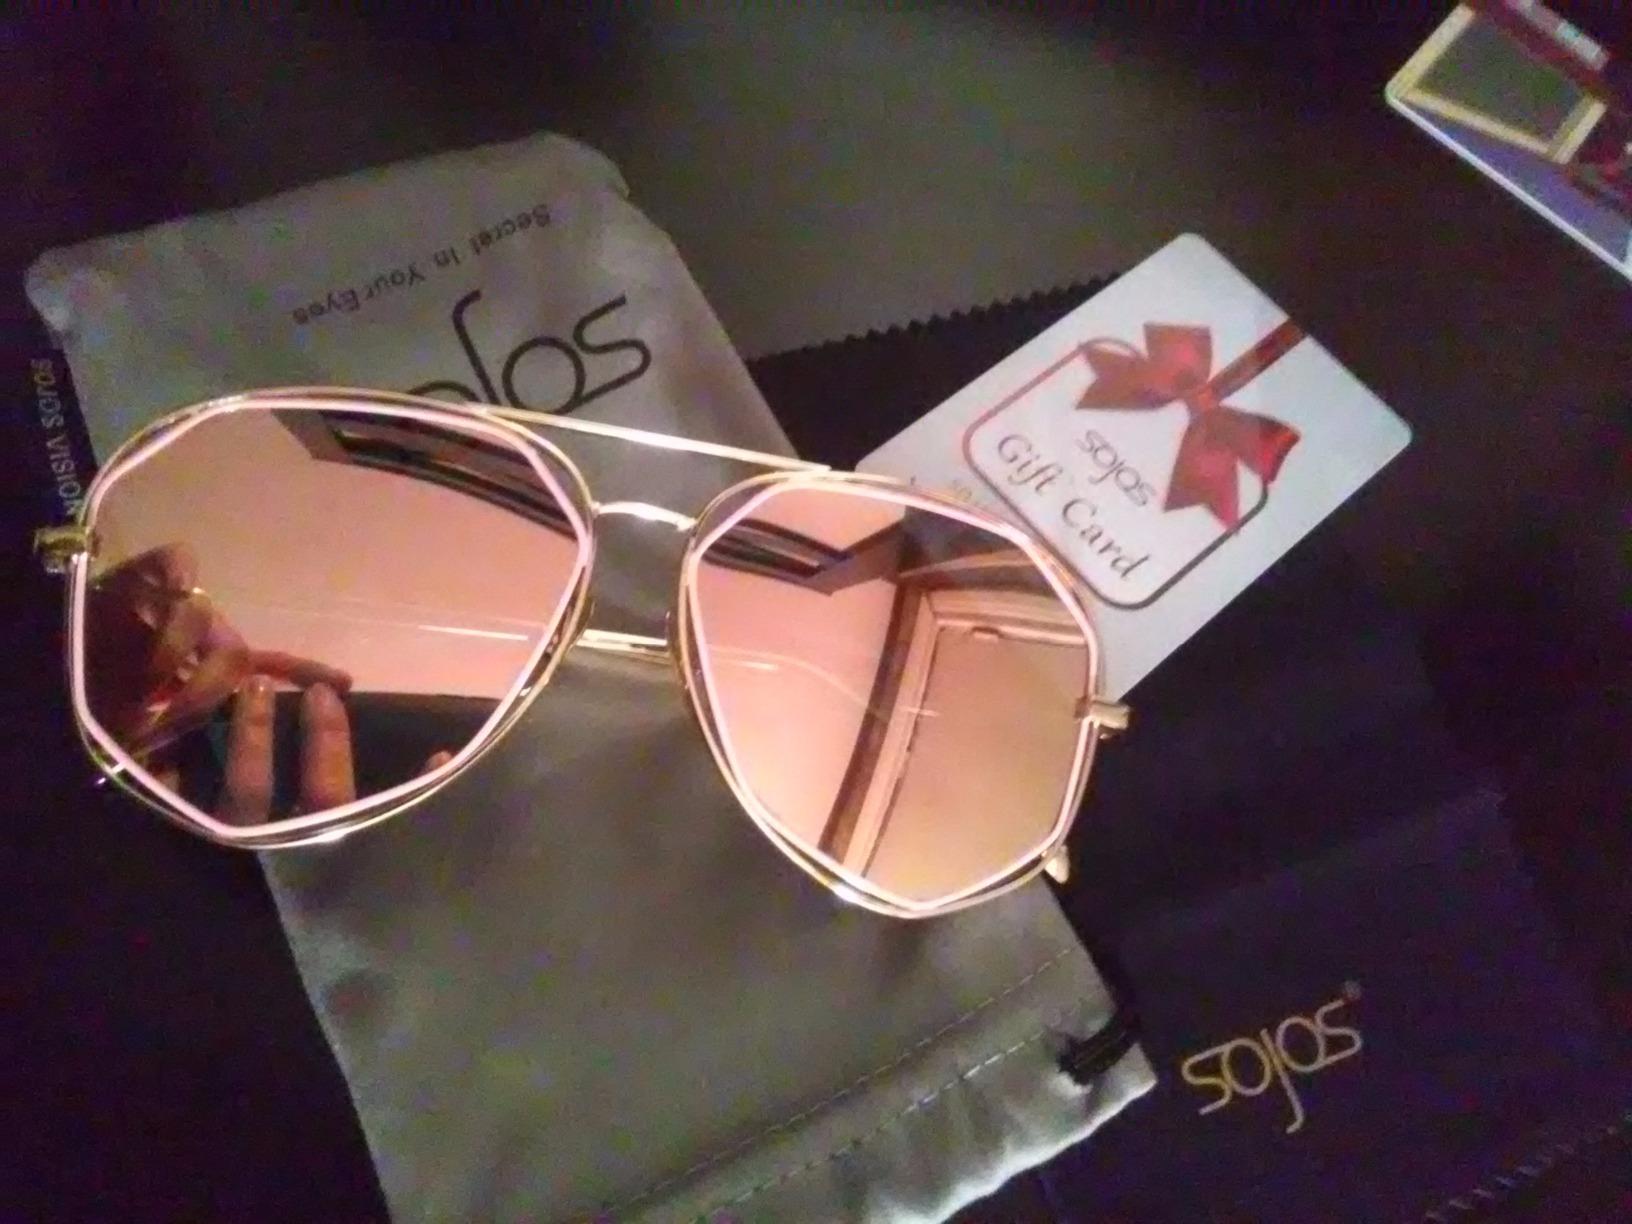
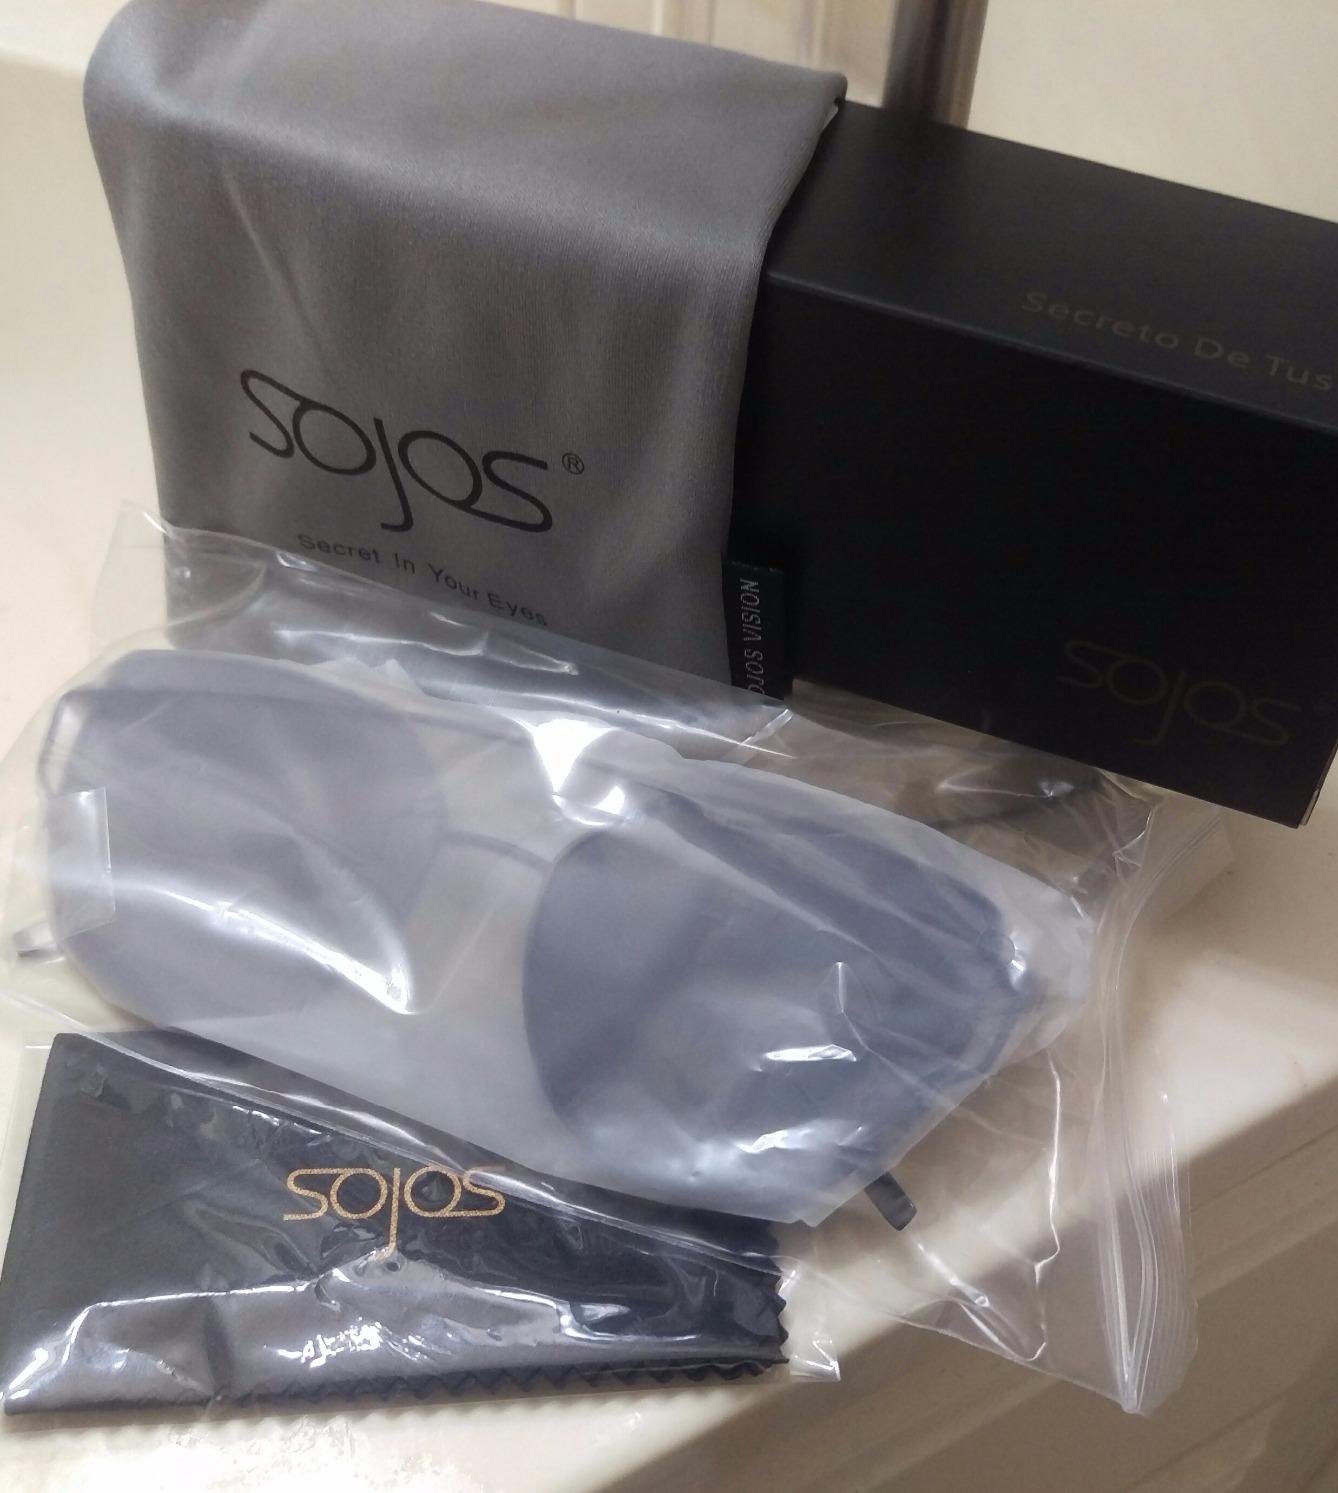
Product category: accessories_sunglasses
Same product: no